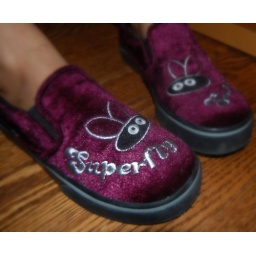
nothing quite like them.............she will be sleeping with them by the bed tonight